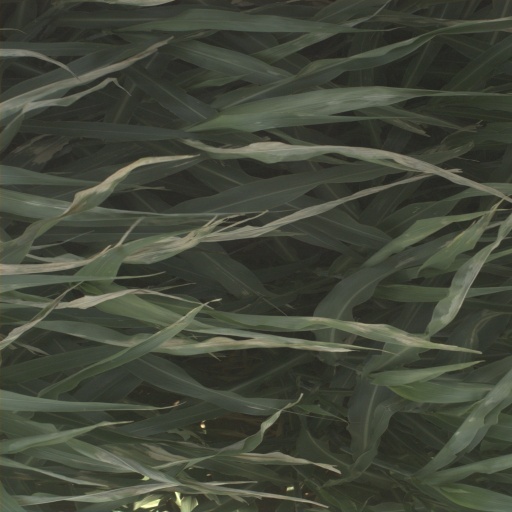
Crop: sorghum